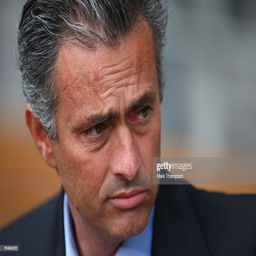
soccer player the manager during the match .